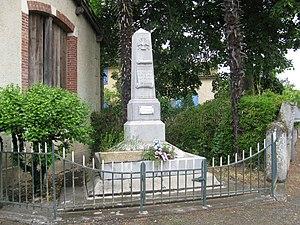
monument aux morts de Galiax
Galiax est une commune française située dans le département du Gers, en région Occitanie.